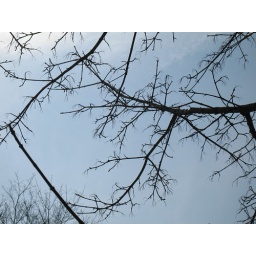
Tree branches against the blue sky